Breaker boy

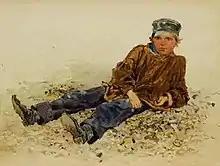

A breaker boy was a coal-mining worker in the United States and United Kingdom whose job was to separate impurities from coal by hand in a coal breaker.